River Thames

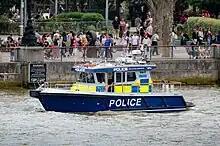
Metropolitan Marine Policing Unit patrol vessel, "Nina Mackay III", on the Thames River in London

In the 19th century the quality of water in the Thames deteriorated further. The discharge of raw sewage into the Thames was formerly only common in the City of London, making its tideway a harbour for many harmful bacteria. Gasworks were built alongside the river, and their by-products leaked into the water, including spent lime, ammonia, cyanide, and carbolic acid. The river had an unnaturally warm temperature caused by chemical reactions in the water, which also removed the water's oxygen. Four serious cholera outbreaks killed tens of thousands of people between 1832 and 1865. Historians have attributed Prince Albert's death in 1861 to typhoid that had spread in the river's dirty waters beside Windsor Castle. Wells with water tables that mixed with tributaries (or the non-tidal Thames) faced such pollution with the widespread installation of the flush toilet in the 1850s. In the 'Great Stink' of 1858, pollution in the river reached such an extreme that sittings of the House of Commons at Westminster had to be abandoned. Chlorine-soaked drapes were hung in the windows of Parliament in an attempt to stave off the smell of the river, but to no avail.